Montmorency—Charlevoix

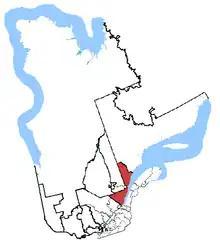
Montmorency—Charlevoix—Haute-Côte-Nord in relation to other Quebec federal electoral districts

This riding has elected the following members of Parliament: